Gábor Boczkó

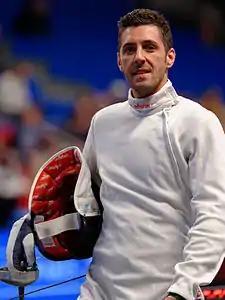
Boczkó at the 2014 Challenge RFF (Paris World Cup)

Gábor Boczkó (born 1 April 1977) is a Hungarian fencer, who won a silver medal in the team Épée competition at the 2004 Summer Olympics in Athens together with Krisztián Kulcsár, Géza Imre and Iván Kovács.